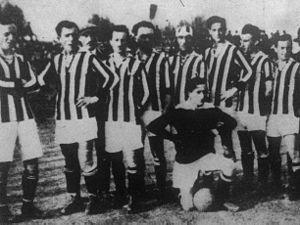
Guido Marchi est un joueur de football italien, qui évoluait en défense.
Guido Debernardi est un joueur de football italien, qui évoluait au poste de milieu de terrain.
Piero Gilli est un joueur de football italien, qui évoluait au poste de milieu.
La saison 1920-1921 du Foot-Ball Club Juventus est la dix-neuvième de l'histoire du club, créé vingt-quatre ans plus tôt en 1897.